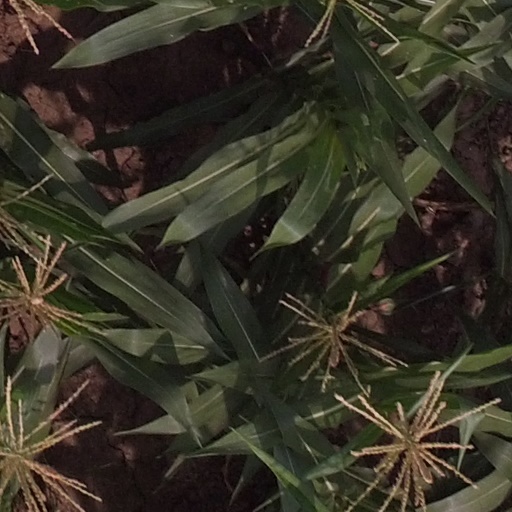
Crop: maize; corn